Soho

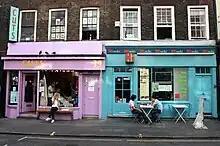
Colourful shop windows in a typical Soho backstreet in London

Soho is near the heart of London's theatre area. It is home to the Soho Theatre, built in 2000 to present new plays and comedy.